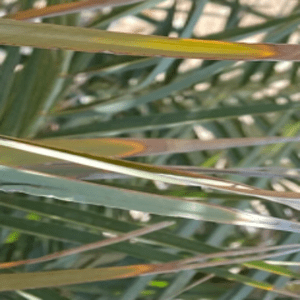
Label: Potassium Deficiency